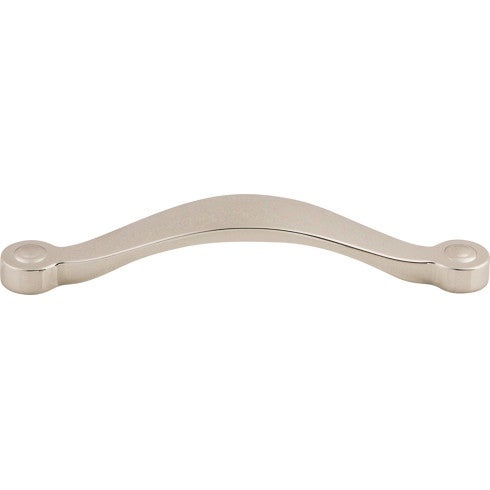
Saddle Pull 5 1/16 Inch (c-c) - Polished Nickel - PN
Saddle Pull 5 1/16 Inch (c-c) - Polished Nickel - PN * Item Number: M1263 * Brand: Top Knobs * Collection: Asbury * Color Code: PN * Material: Zinc Alloy * Hole Span: 5 1/16" * Total Length: 5 3/4" * Width: 3/4" * Projection: 1" * Base Size: W 5/8" x L 3/4" * Tap: M4 * UPC Code: 840355012637
Brand: DecorHardware.com
Category: Hardware > Building Materials > Door Hardware > Door Knobs & Handles